The Kenilworth

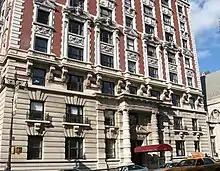
Facade close-up

The exterior facade of carved limestone and red brick walls is unchanged from the original construction with the exception of wood frame window replacement. Similar to The Prasada and The Lucerne, the entrance features banded columns. Featuring a mansard roof, the rooftop terrace is a common area to the residents.